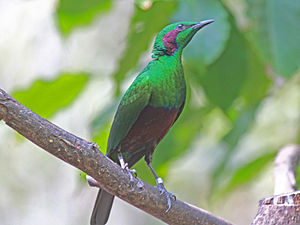
Smaragdglansstær
Smaragdglansstær er en spurvefugl, der lever i det vestlige Afrika.